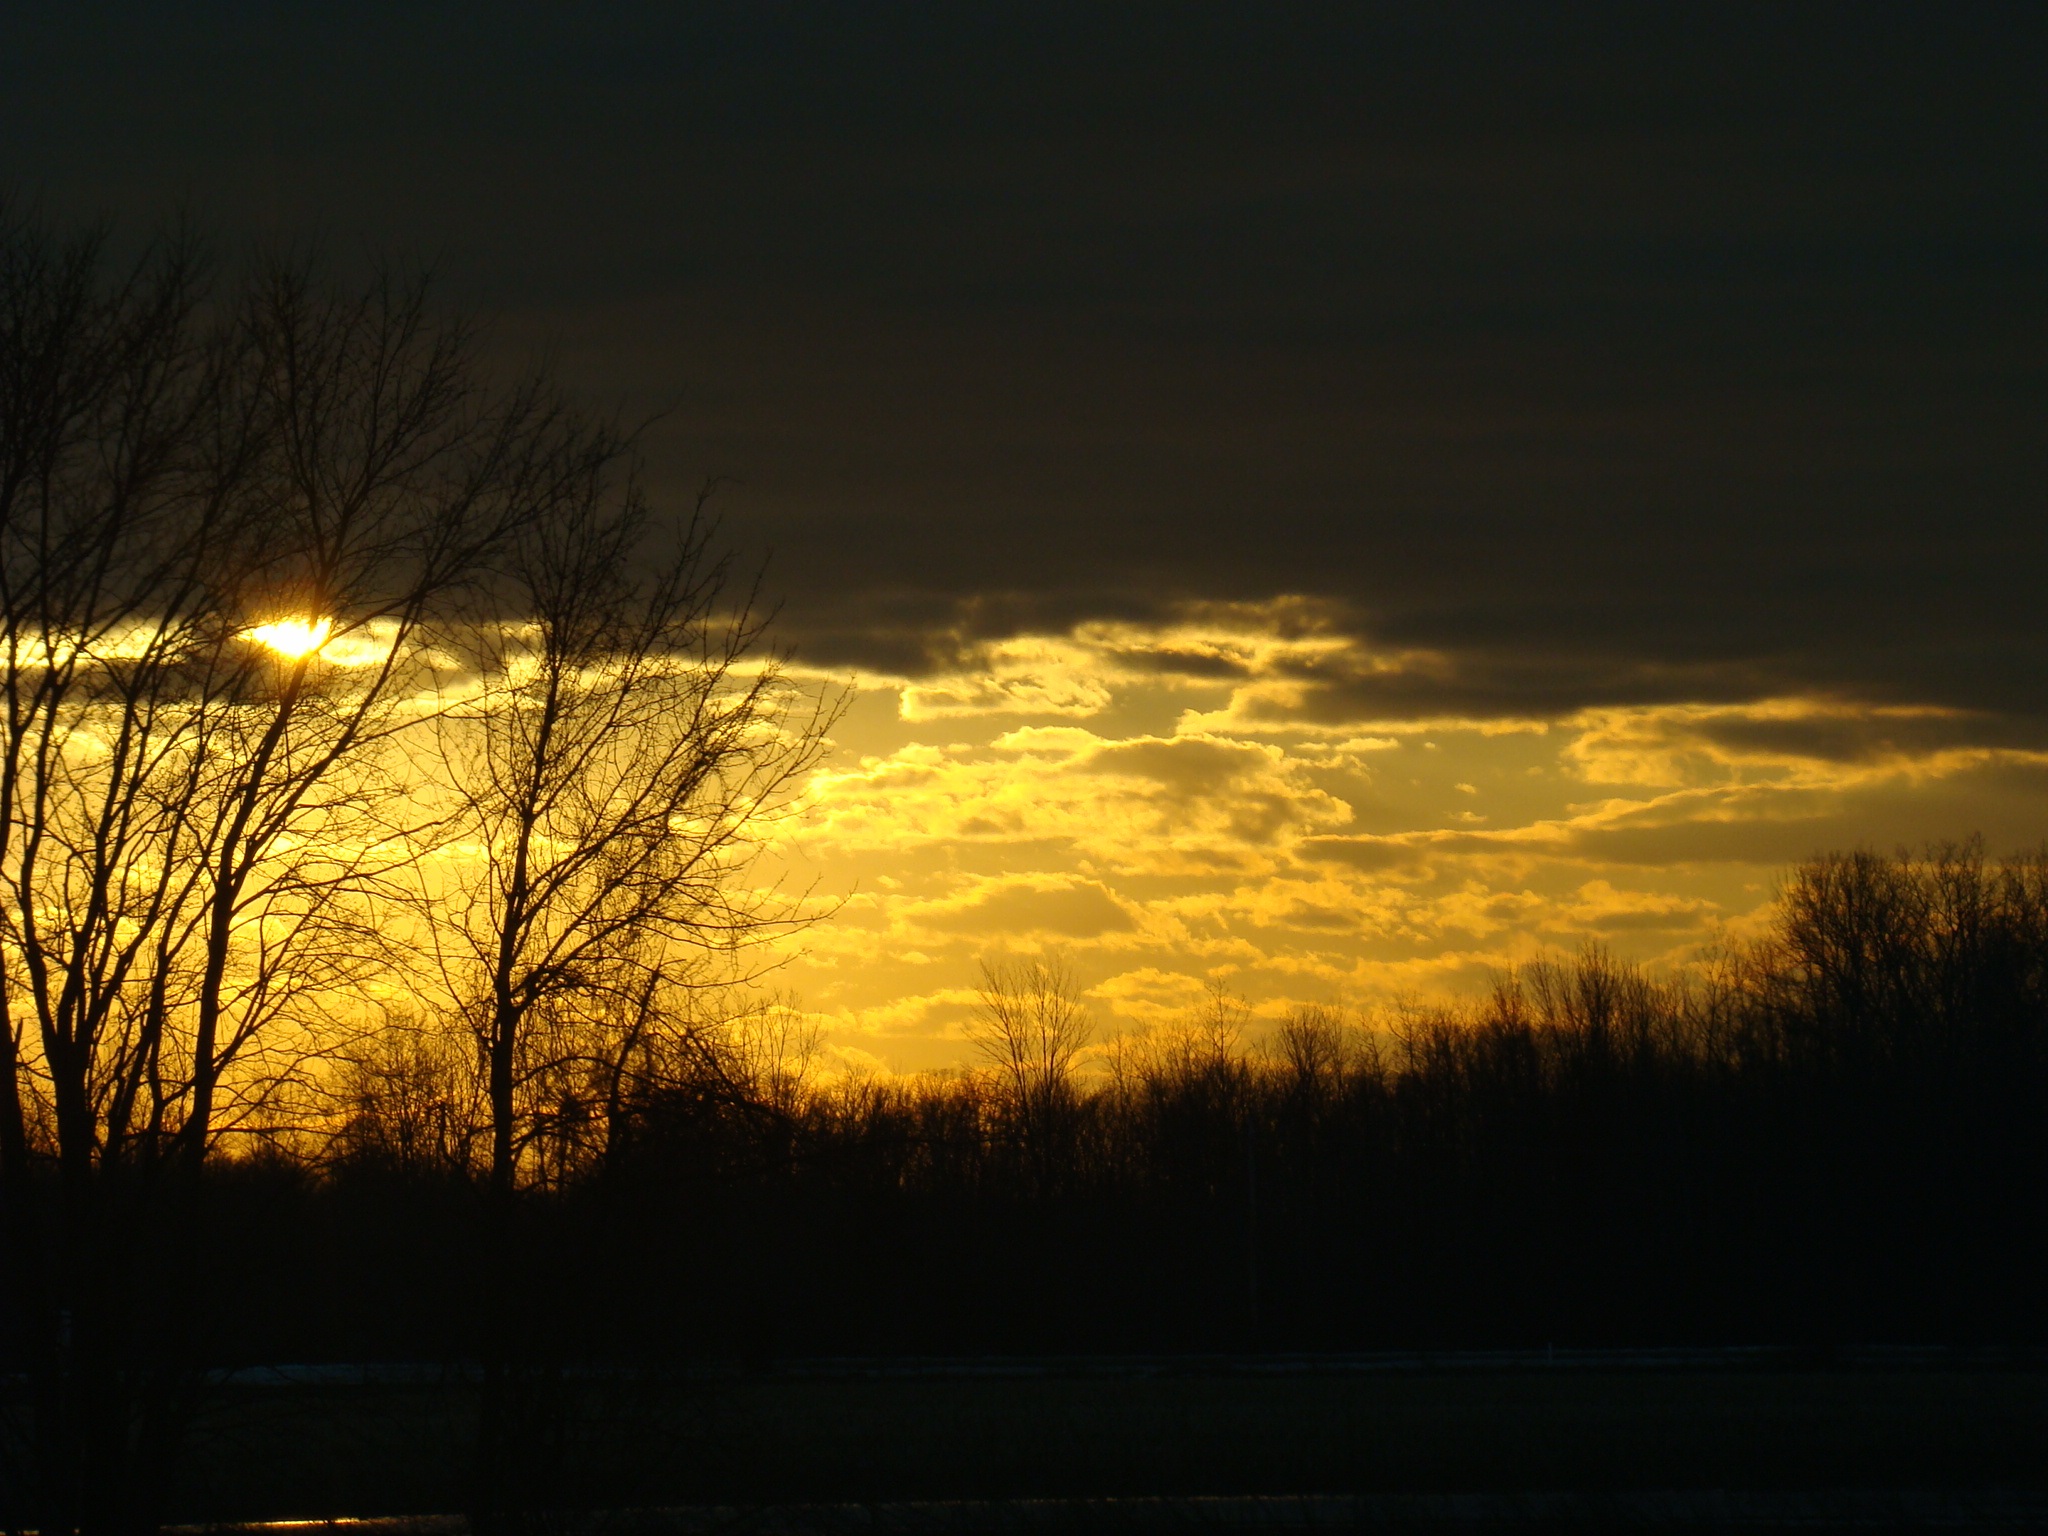
landscape, tree, nature, horizon, light, cloud, sky, sun, sunrise, sunset, sunlight, morning, dawn, atmosphere, dusk, evening, reflection, autumn, contrast, darkness, canada, afterglow, removal, astronomical object, atmospheric phenomenon, red sky at morning